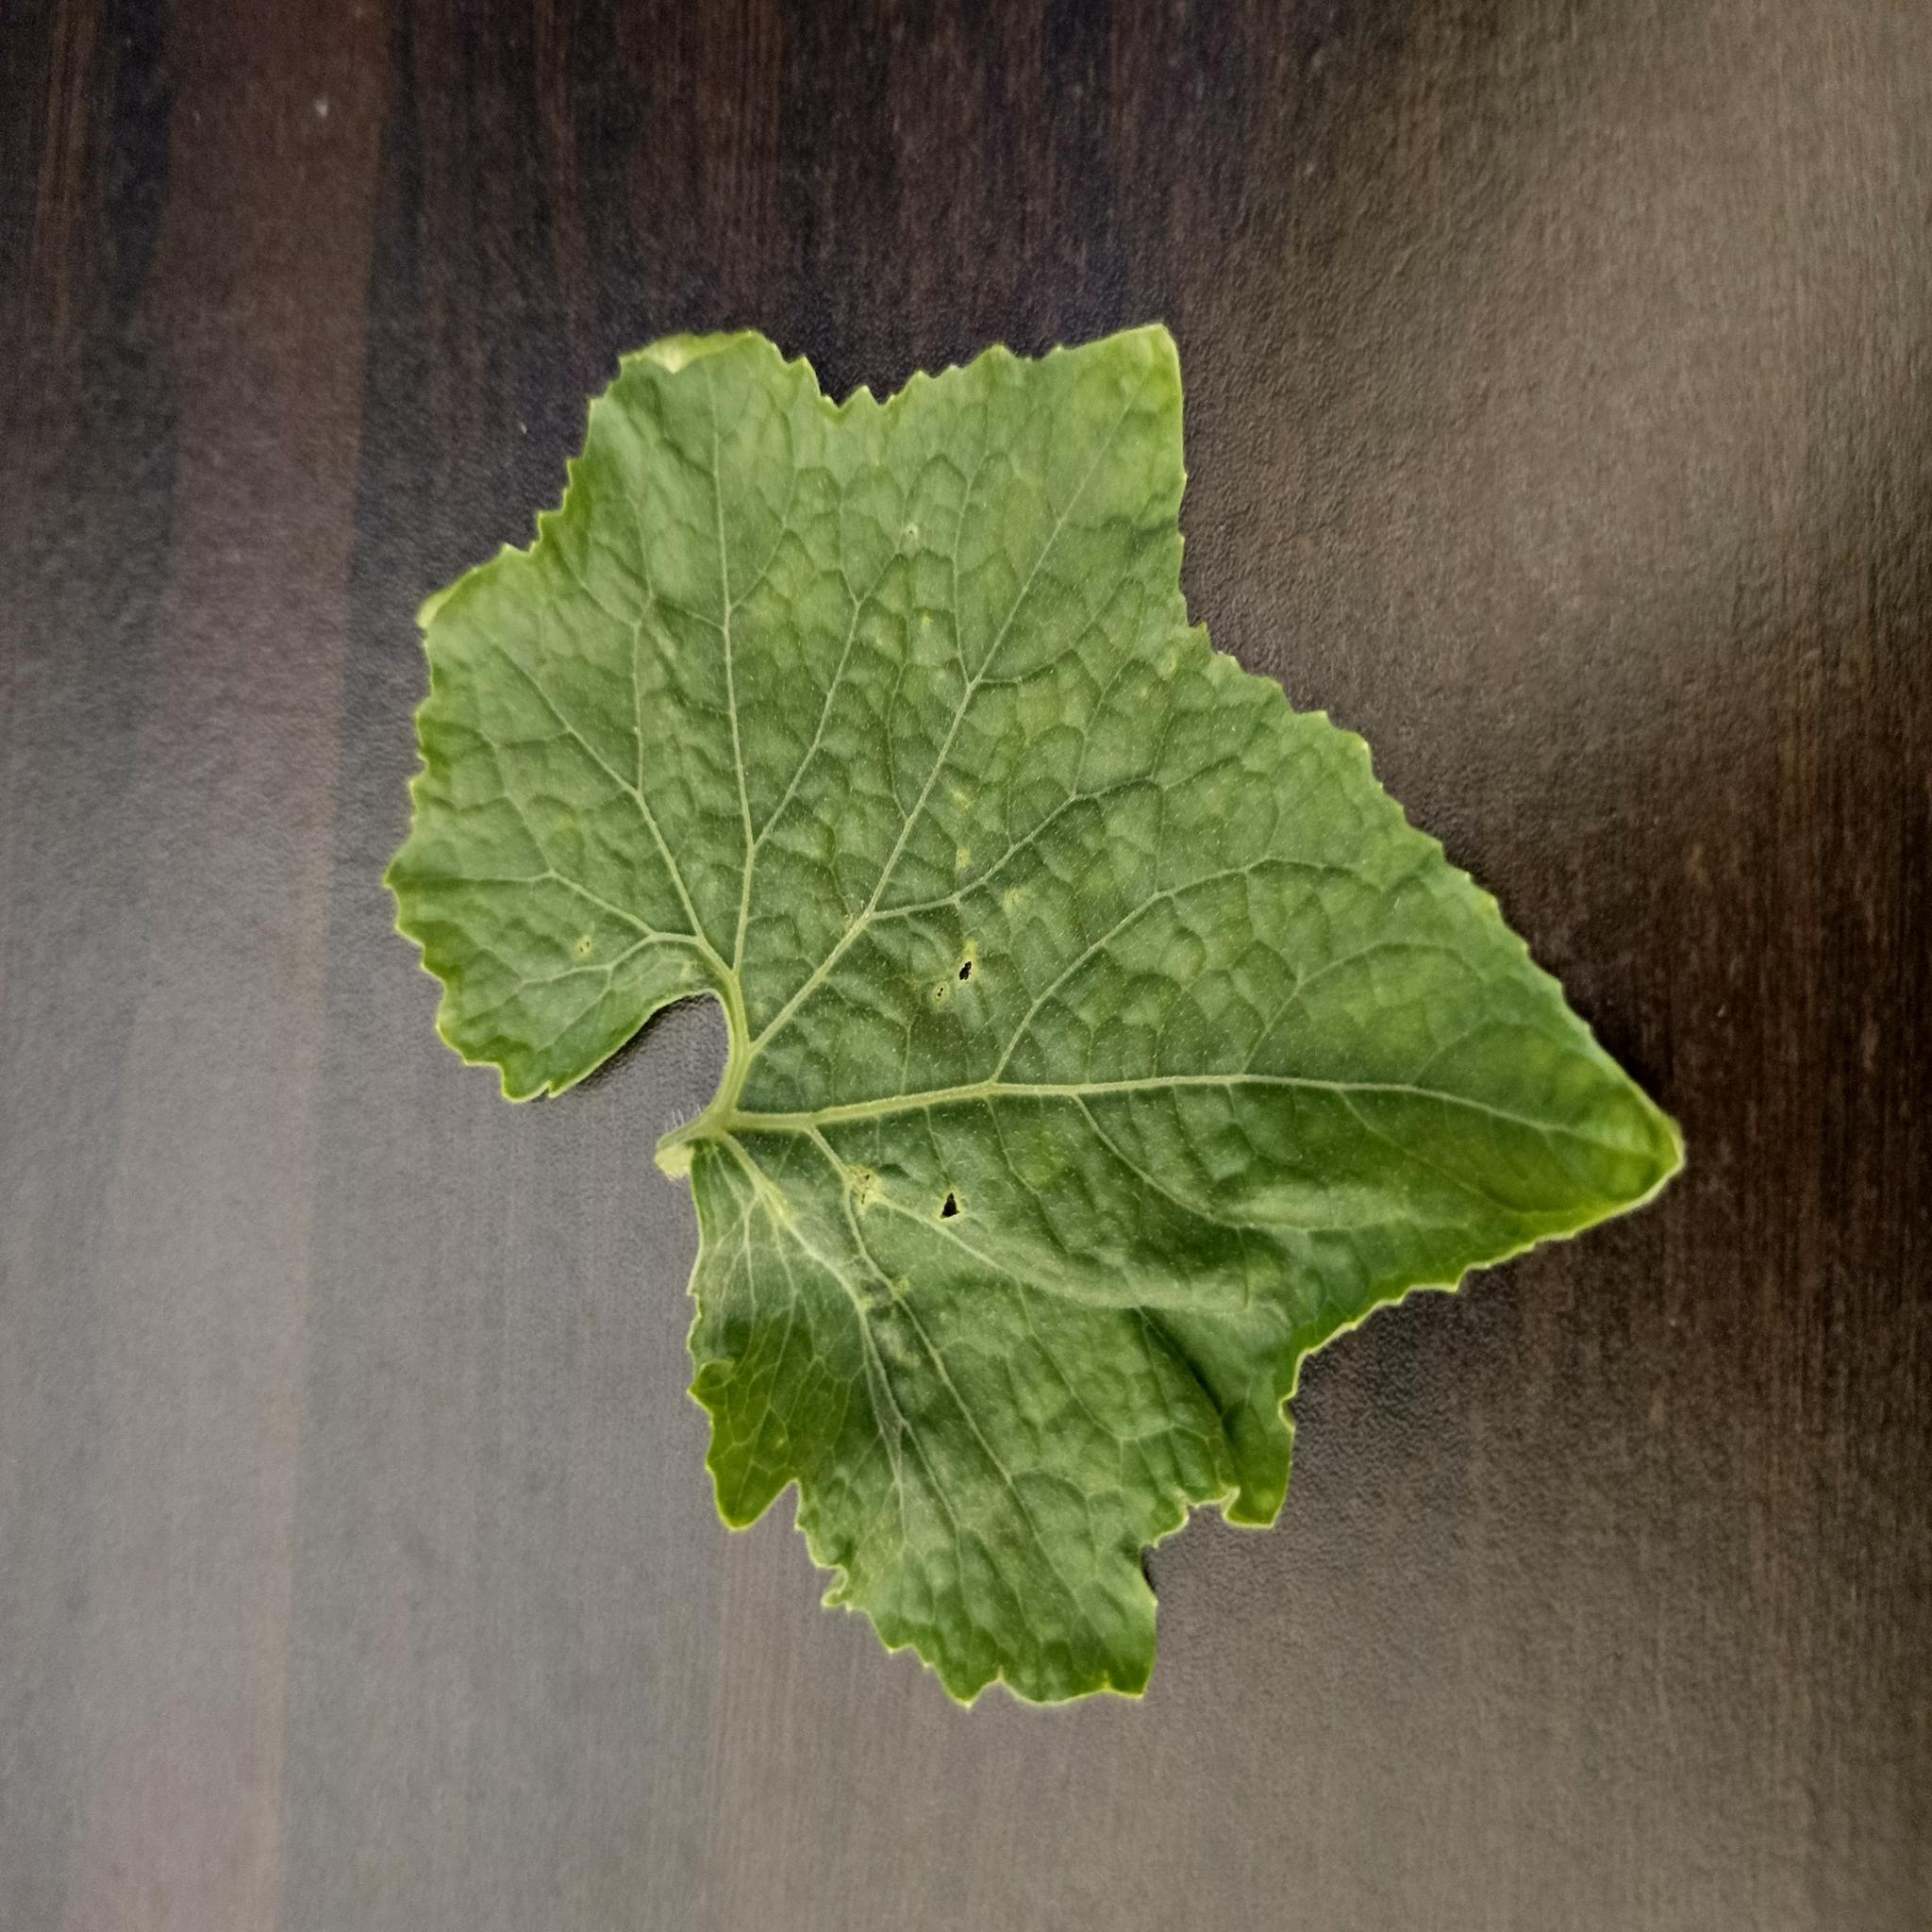
Label: Leaf curl